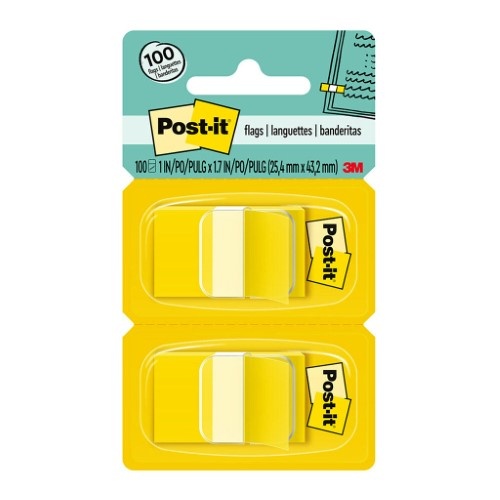
3M Post-It Flags 680-YW2 25X43mm Yellow Twin Pack
Brand: FRESH OFFICE SF
Enhance your organizational skills with the 3M Post-It Flags 680-YW2 Yellow Twin Pack. Measuring a generous 25x43mm, these vibrant sticky flags are essential for anyone who needs to highlight important information or mark crucial pages in documents, textbooks, or notebooks. Whether you are a student, teacher, or professional, these flags allow you to efficiently organize your materials and keep your workspace tidy. With their eye-catching yellow color, the Post-It Flags are designed for maximum visibility, ensuring that you can easily locate what matters most at a glance. Each twin pack comes with an ample supply of flags, providing you with the perfect solution to manage notes and bookmarks effectively. Simply peel, stick, and reposition the flags as needed with no hassle, making them a practical tool for everyday use. These multifunctional sticky flags are perfect for annotating reports, highlighting key points in presentations, or marking important information in research materials. Stay on top of your tasks and increase your productivity by incorporating the 3M Post-It Flags into your daily routine. Shop now at Smartfox AU and transform the way you organize your thoughts and documentation with these reliable sticky flags!
Category: Office Supplies > General Office Supplies > Labels & Tags > Label Clips